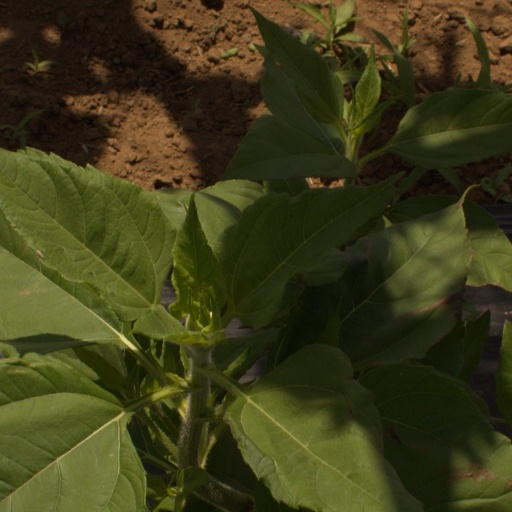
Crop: Jerusalem artichoke